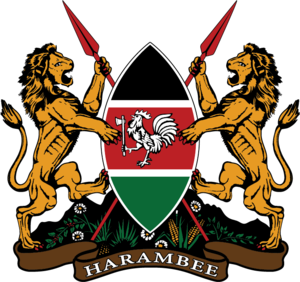
Uhuru Kenyatta, né le 26 octobre 1961 à Nairobi, est un homme d'État kényan, président de la République depuis le 9 avril 2013.
Mwai Kibaki, né le 15 novembre 1931 à Gatuyaini, est un homme d'État kenyan. Il est président de la République entre le 30 décembre 2002 et le 9 avril 2013, succédant à Daniel arap Moi.
La fonction de chef de l'État du Kenya depuis son indépendance le 12 décembre 1963 a été remplie d'abord par un gouverneur général représentant la souveraine britannique, puis par un président lors de la proclamation de la République le 12 décembre 1964.